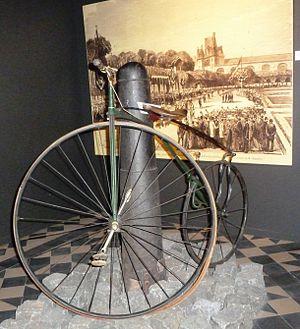
KOERS. Musée de la Course Cycliste est un musée dans la ville belge de Roulers. Le musée expose l'histoire du sport cycliste et du vélo. Le musée a ouvert ses portes officiellement le 27 mars 1998 à la « Polenplein », dans l'ancienne caserne des sapeurs-pompiers.
Eugène Meyer était un mécanicien français auquel sont attribuées de nombreuses contributions au développement de la bicyclette. Il dispose d'un brevet pour sa roue à rayons en 1868 et est reconnu comme étant l'inventeur de la première bicyclette à chaîne ainsi que du grand-bi.